2019 CR Flamengo season

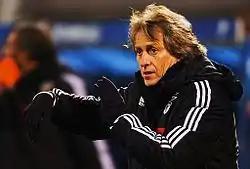
Jorge Jesus, signed on 1 June 2019.

On 1 June, Flamengo confirmed the signing of Portuguese manager Jorge Jesus. Jesus signed a one-year contract and would assume management of the team in mid-June after the first week of the Copa América break. Under interim manager Marcelo Salles, Flamengo won three matches and drew once, against Fluminense.